Kartika (knife)

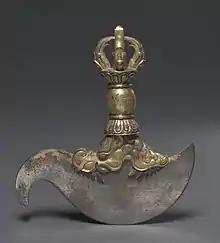
"Kartika" flaying knife, with vajra handle, made in Beijing in 1407

A kartika or drigug (or "kartrika" in Nepal) is a small, crescent-shaped, hand-held ritual flaying knife used in the tantric ceremonies of Vajrayana Buddhism. The kartari is said to be "one of the quintessential attributes of the wrathful Tantric deities." It is commonly known as the "knife of the dakinis." Its shape is similar to the Inuit ulu or woman's knife, which is used for many things including cleaning skins.